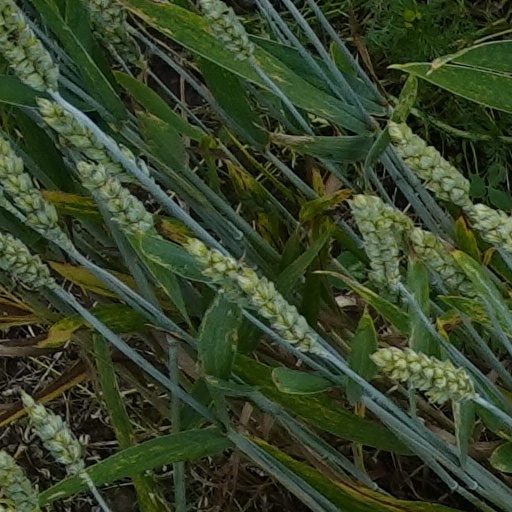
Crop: wheat